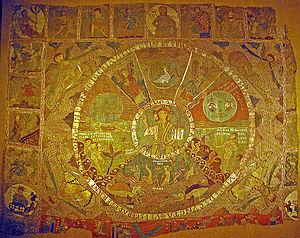
Tapis de la Création, XI – XIIème siècle, tapisserie, 365 × 470 cm, Cathédrale de Gérone, Gérone. Italiano: Arazzo della Creazione, XI – XII secolo, arazzo, 365 × 470 cm, Cattedrale di Girona, Girona.